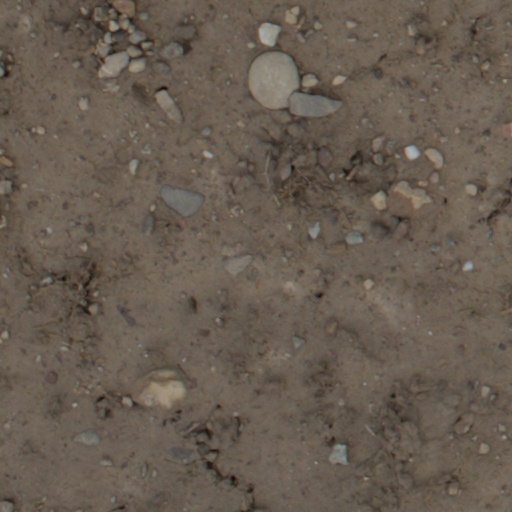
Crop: wheat